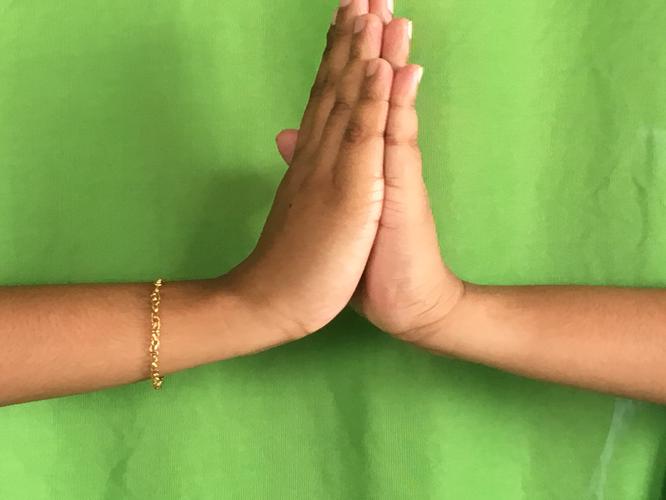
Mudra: Anjali
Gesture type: double_hand